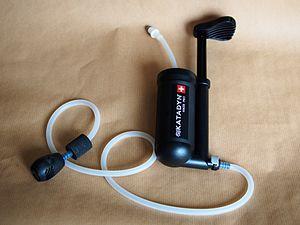
Katadyn est une entreprise suisse basée à Kemptthal et fabriquant de filtre à eau et des produits pour les activités de plein air, les randonnées, les expéditions et les secours en cas de catastrophe.